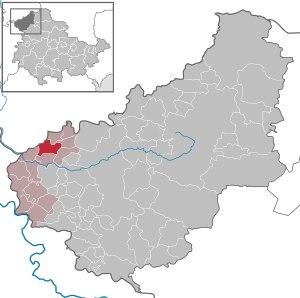
Rustenfelde est une commune allemande située dans l'arrondissement d'Eichsfeld en Thuringe.